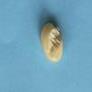
Maize quality: Good